Froude Hancock

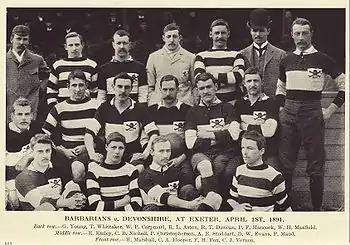
Hancock with the first touring Barbarians. Hancock is back row, 2nd from right, with hat.

Hancock began playing rugby for local club, Wiveliscombe, before playing for first class English side Richmond. In 1886 Hancock was selected for his first international game, when he was selected to represent England against Wales in the 1886 Home Nations Championship. He was reselected for the very next match against Ireland at Lansdowne Road, but missed the final game, the Championship decider, against Scotland. The 1886 Championship also saw the last international match for Hancock's brother, Frank, who had moved to Wales and represented the Welsh team. Frank missed the game against England which would have seen the brothers face each other, but was captain of the Welsh side that faced Scotland seven days later. Hancock played one final game for England, four years later, in the 1890 Championship. This game saw the reintroduction of England after two years away from the international scene, and resulted in the country's first defeat to Wales.